Shri Swaminarayan Mandir, Dholera

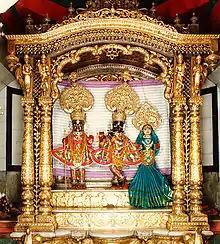
Central Altar of the temple Madan Mohan dev (Krishna at center), Radha ji (Right) and HariKrishna Maharaj (Left).

Dholera itself is an ancient port-city, 30 km from Dhandhuka of Ahmedabad district.